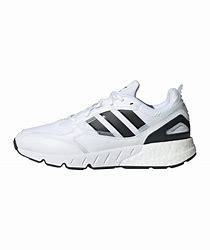
Brand: Adidas
Model: ZX 1K Boost